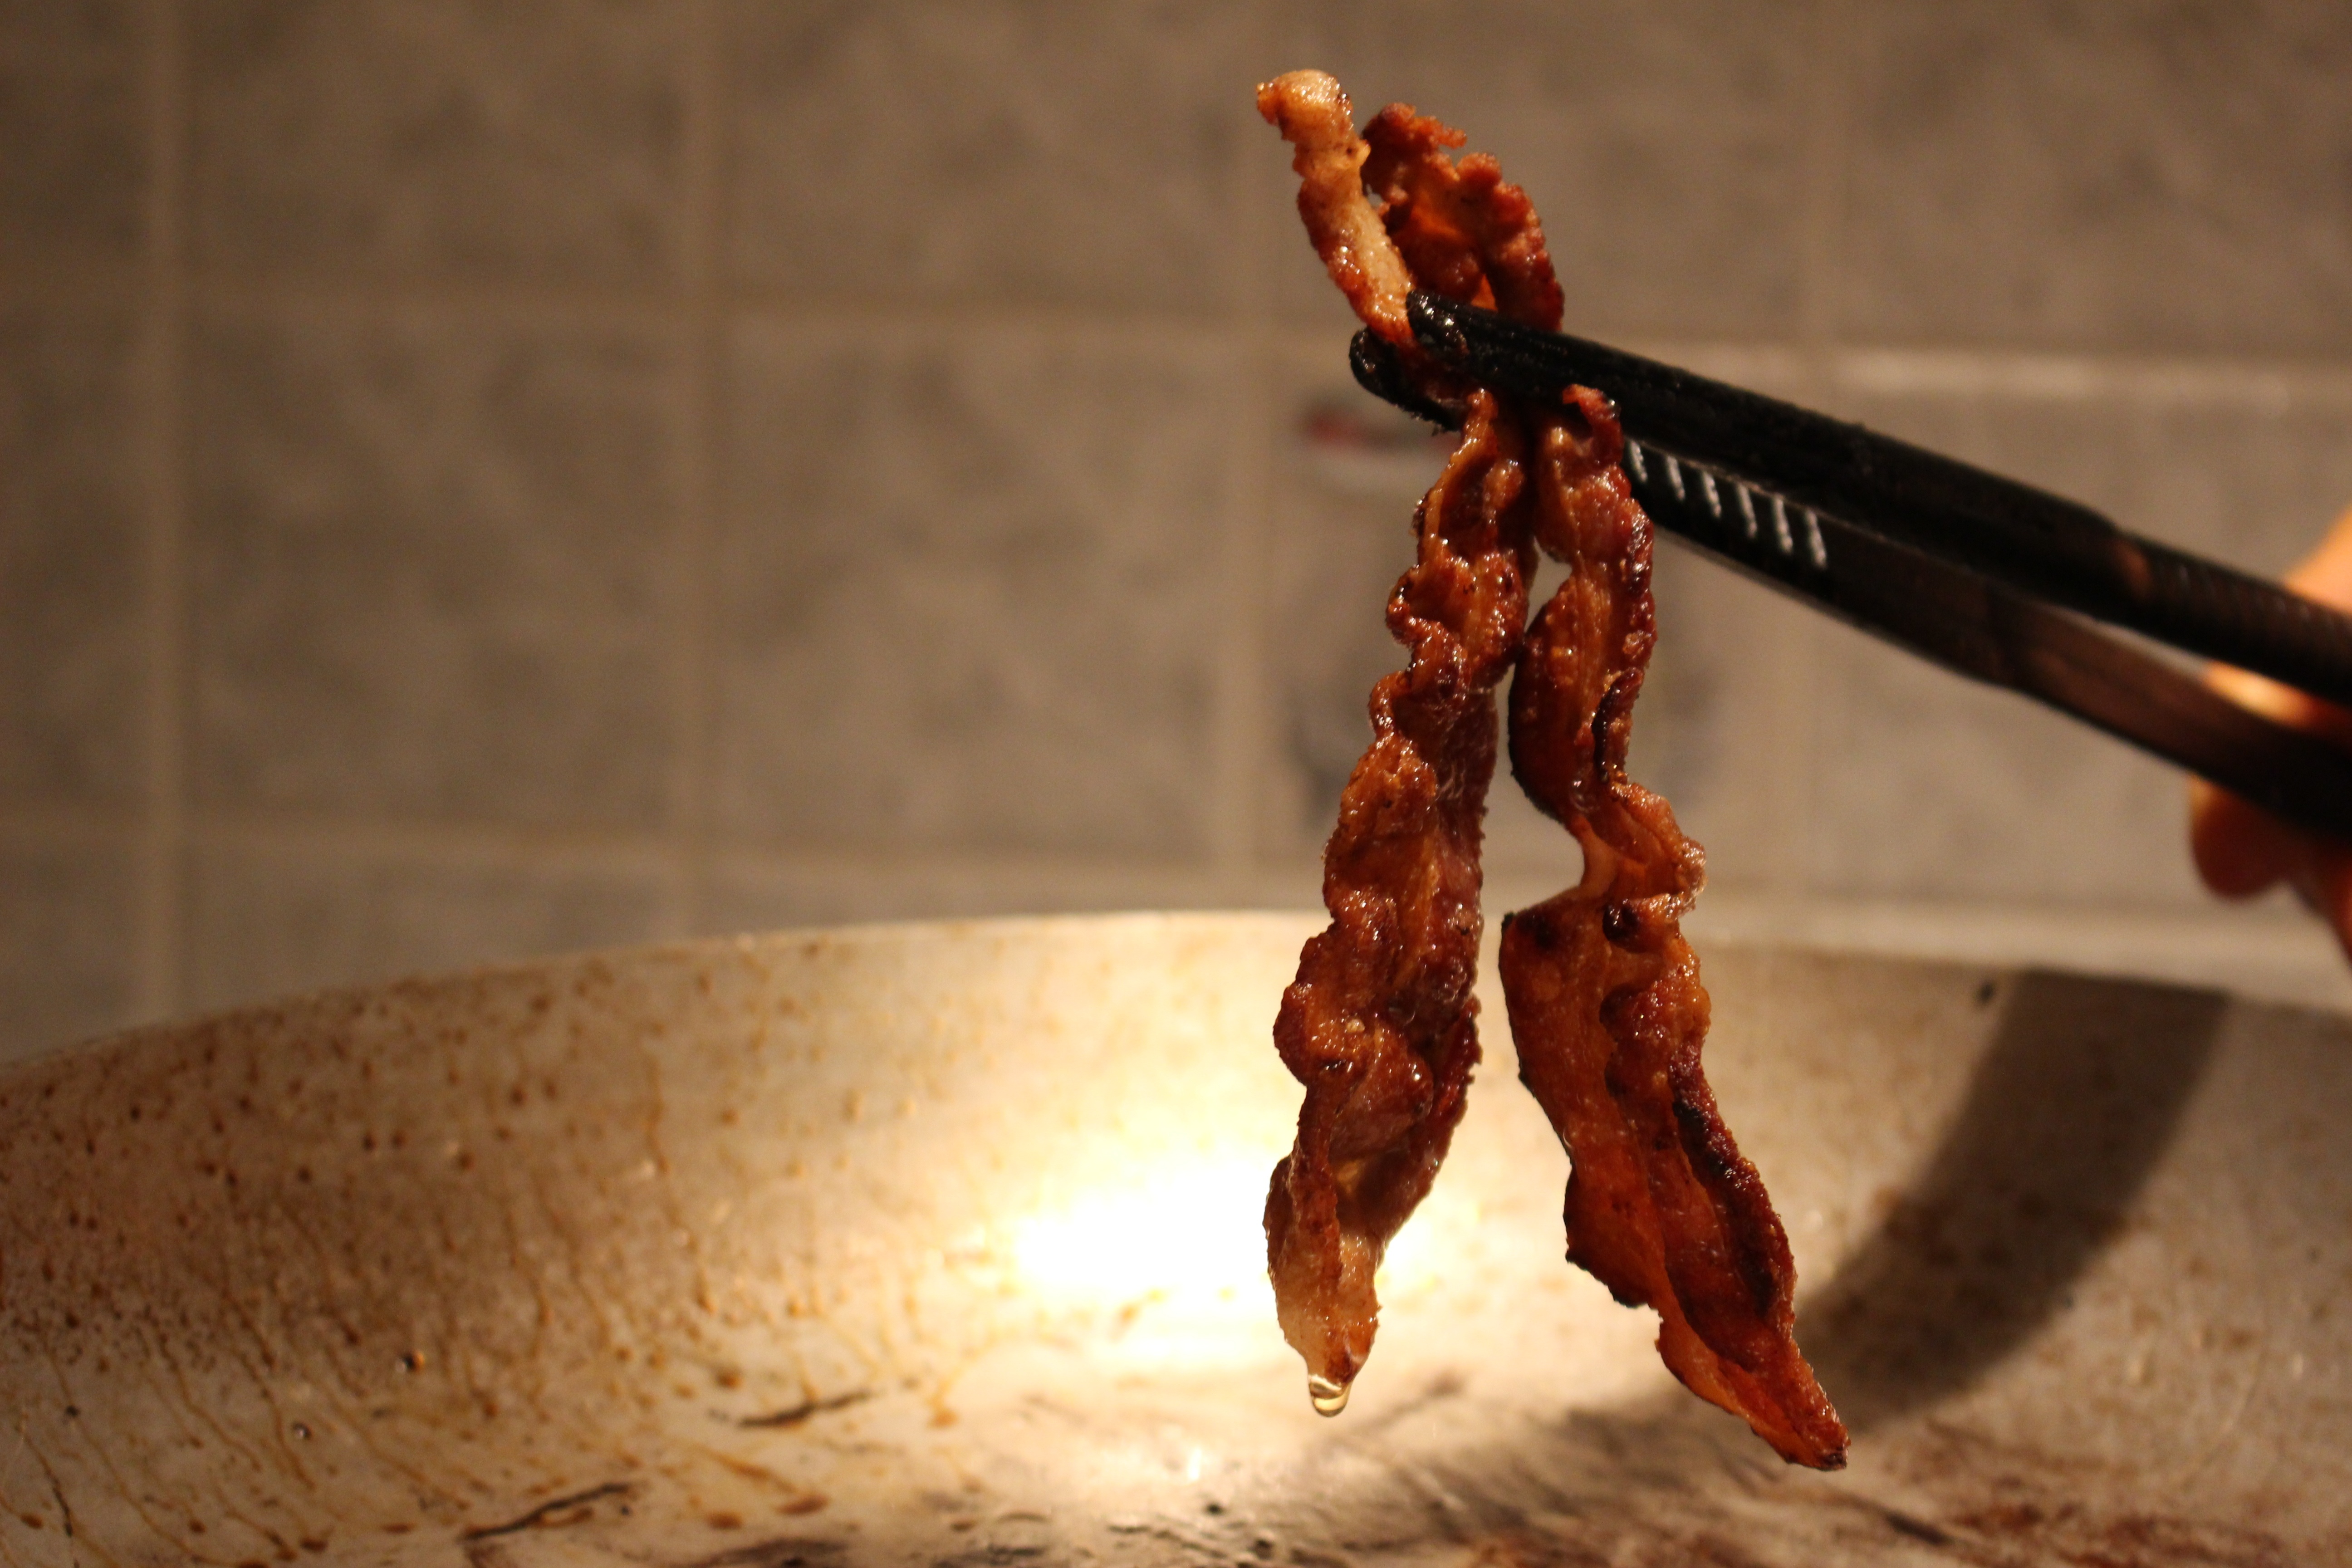
roast, cooking, brown, meat, stir fry, bacon, fry, pliers kitchen, animal source foods